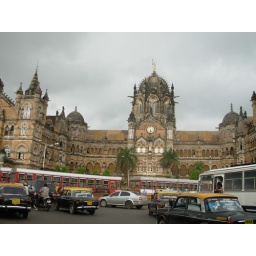
Stood in the middle of the road for this one..essential mumbai...cabs, buses and of course Victoria Terminus..against the monsoon sky